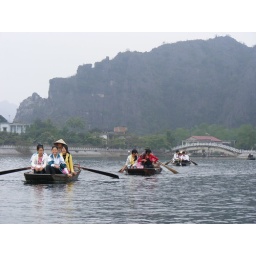
$2 gets you a two-hour cruise along the river among, around and eventually under the karst rock formations.